Peter Dizozza

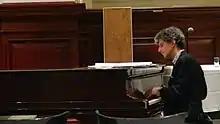

Peter William Dizozza (born 5 September 1958) is an American music composer who also produces supplemental material as a writer, pianist, performer, photographer, and filmmaker. Since 2000 he has been the director of the WAH Theater at the Williamsburg Art & Historical Center.